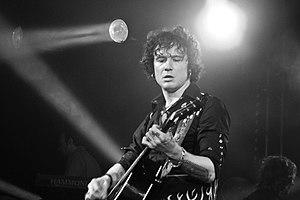
Enrique Bunbury, né le 11 août 1967 à Saragosse, est un chanteur espagnol.